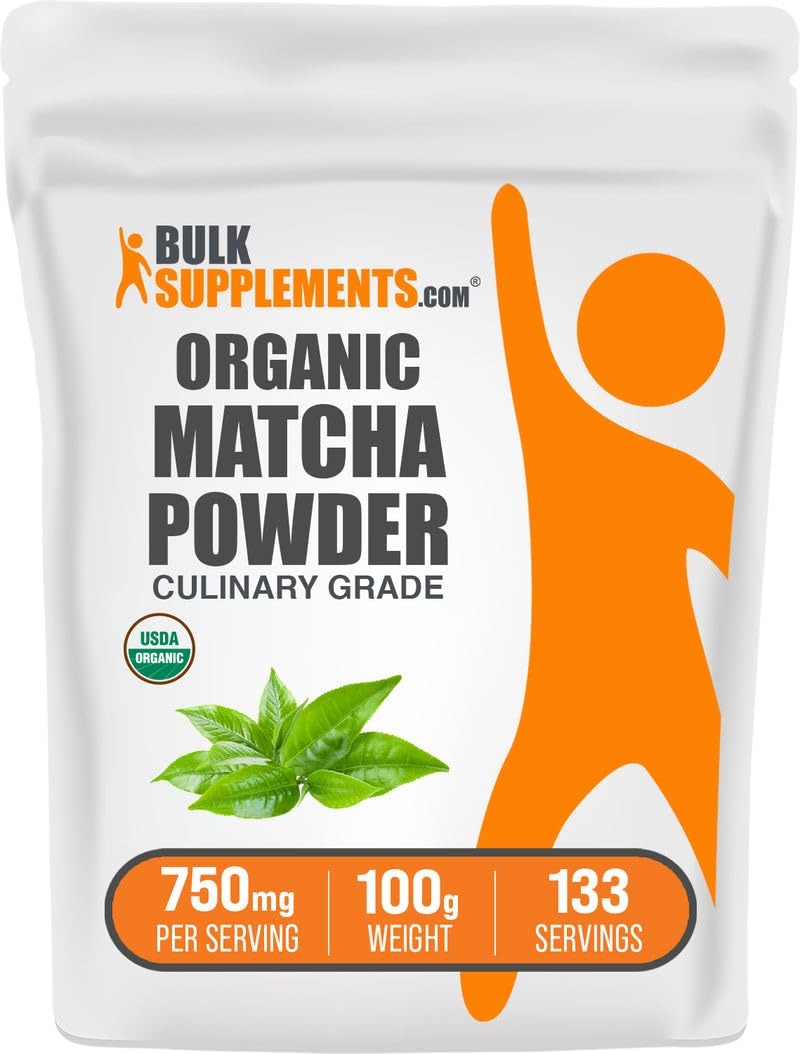
Item Name: BulkSupplements.com Organic Matcha Powder - Matcha Powder for Latte, Culinary Grade Matcha - Organic & Gluten Free, 750mg per Serving, 100g (3.5 oz) (Pack of 1)
Bullet Point 1: Rich in Natural Nutrients: Step into a world where every serving is a treasure chest of antioxidants sourced directly from nature. Our Organic Matcha powder, or Organic Matcha Green Tea powder, harness the earth's bounty, providing you with the essential nutrients required for a flourishing overall health and well-being.
Bullet Point 2: Intuitive Wellness Support: Feel supported in your wellness journey with our Organic Matcha powder designed to complement your natural lifestyle. Suitable for daily use, our Matcha Powder Organic supplement strives to fit effortlessly into your wellness routine, without any complicated regimens.
Bullet Point 3: Simplify Your Wellness Journey: With our Matcha Organic powder, achieving your daily nutritional goals becomes effortless. No more complicated preparation or time-consuming recipes; just a simple, straightforward way to support your wellness with every sip.
Bullet Point 4: Transparent and Trustworthy: Experience the confidence that comes with choosing a supplement that not only meets rigorous third-party testing but also upholds the principles of clarity and integrity in its formulation and production.
Bullet Point 5: Commitment to Excellence: Produced in a facility compliant with strict cGMP standards, our Organic Matcha powder stands as a testament to our dedication to quality. You can trust in our product's consistency and excellence, batch after batch.
Product Description: At BulkSupplements.com, we sell dietary supplement ranging from amino acids & protein powders, to herbal supplements, vitamins & minerals that may help your health and wellness journey. Find the perfect addition to your daily routine. Our wide selection gives you the freedom to create your own supplement regimen for your health goals. We offer variety of forms to help you find what works for your lifestyle, pick between powder, capsules & softgels. Our broad selection of dietary supplements are manufactured according to cGMP Standards to ensure the highest quality for manufacturing, packaging, labeling, and holding operations. Plus, we work with a third-party laboratory that test our each batches of our products at multiple stages during production, from raw material to finished products, to ensures compliance, standards, and consistency. With a variety of more than 500 supplements, we have something for everyone. Whether you're looking to maintain optimal health or just want some help crossing the finish line, we've got you covered.
Value: 1.0
Unit: Ounce

Price: 14.97